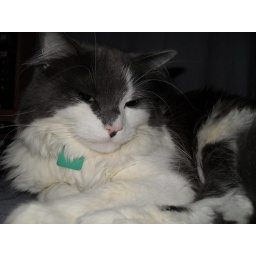
i think misty's glad to be a house cat so he's not in the cold snow.